1009

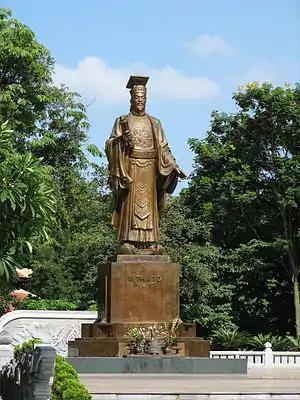
Emperor Lý Thái Tổ (r. 1009–1028)

Year 1009 (MIX) was a common year starting on Saturday of the Julian calendar. It was the 1009th year of the Common Era (CE) and Anno Domini (AD) designations, the 9th year of the 2nd millennium, the 9th year of the 11th century, and the 10th and last year of the 1000s decade.